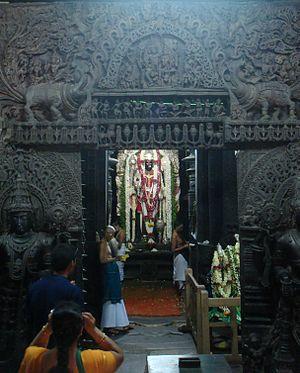
Le Garbha-griha, Garbhagriha est le cœur d'un temple hindou, son sanctuaire.
Belur est une ville de l'État du Karnataka en Inde, située dans le District de Hassan. Elle fut une grande cité des souverains Hoysala, qui régnèrent entre le XIᵉ et le XIVᵉ siècle. Les Hoysala se convertirent au jaïnisme, ce qui explique la cohabitation de divinités jaïnes et hindoues.